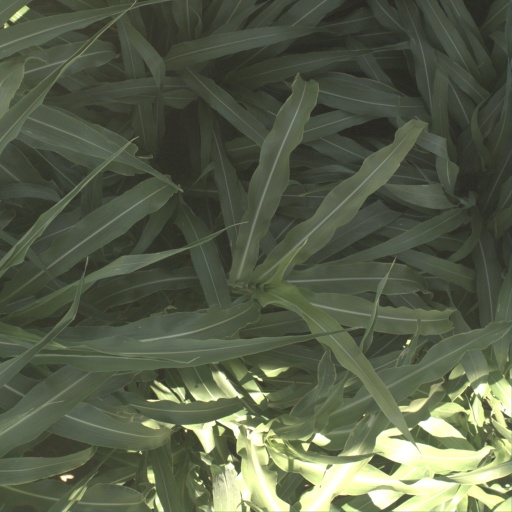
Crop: sorghum